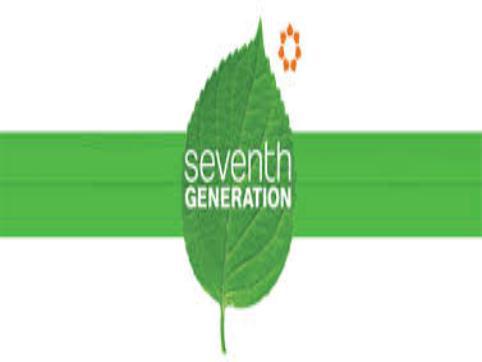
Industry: Necessities